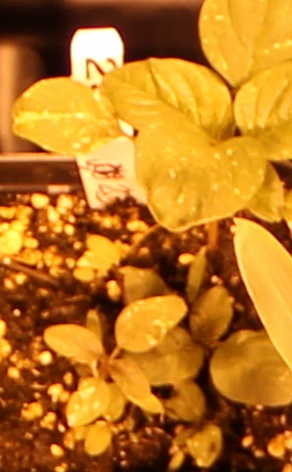
Label: Palmer Amaranth